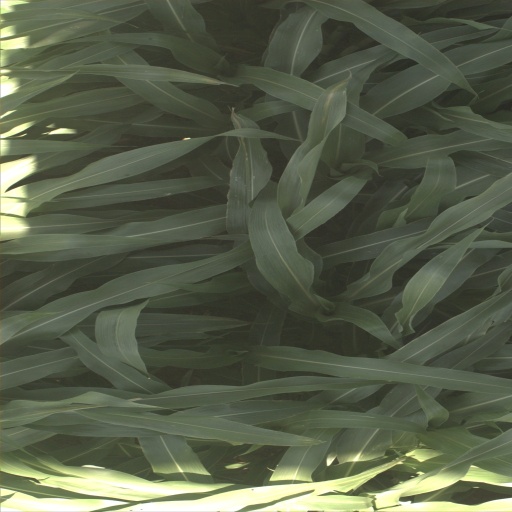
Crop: sorghum